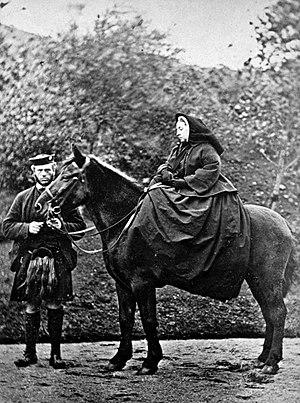
John Brown, né le 8 décembre 1826 et mort le 27 mars 1883, était un domestique écossais et le favori de la Reine Victoria pendant plusieurs années. Il était reconnu par beaucoup pour sa compétence et sa convivialité, mais d'autres lui reprochaient son influence et ses manières informelles. La nature exacte de ses relations avec Victoria fut un grand sujet de spéculations pour ses contemporains et continue d'alimenter la controverse.
La culture de l'Écosse forme une synthèse des différentes cultures, celtes, pictes et anglaises principalement, ayant baigné le pays. Les reliefs naturels, délimitant géographiquement les Highlands, montagneux et isolés, au Nord, et les Lowlands, plus ouverts aux échanges culturels et commerciaux avec l'Angleterre, ont joué un rôle important dans l'établissement du panorama culturel écossais.
Victoria fut reine du Royaume-Uni de Grande-Bretagne et d'Irlande du 20 juin 1837 jusqu'à sa mort. À partir du 1ᵉʳ juillet 1867, elle fut également reine du Canada, ainsi qu'impératrice des Indes à compter du 1ᵉʳ mai 1876, puis enfin reine d'Australie le 1ᵉʳ janvier 1901.